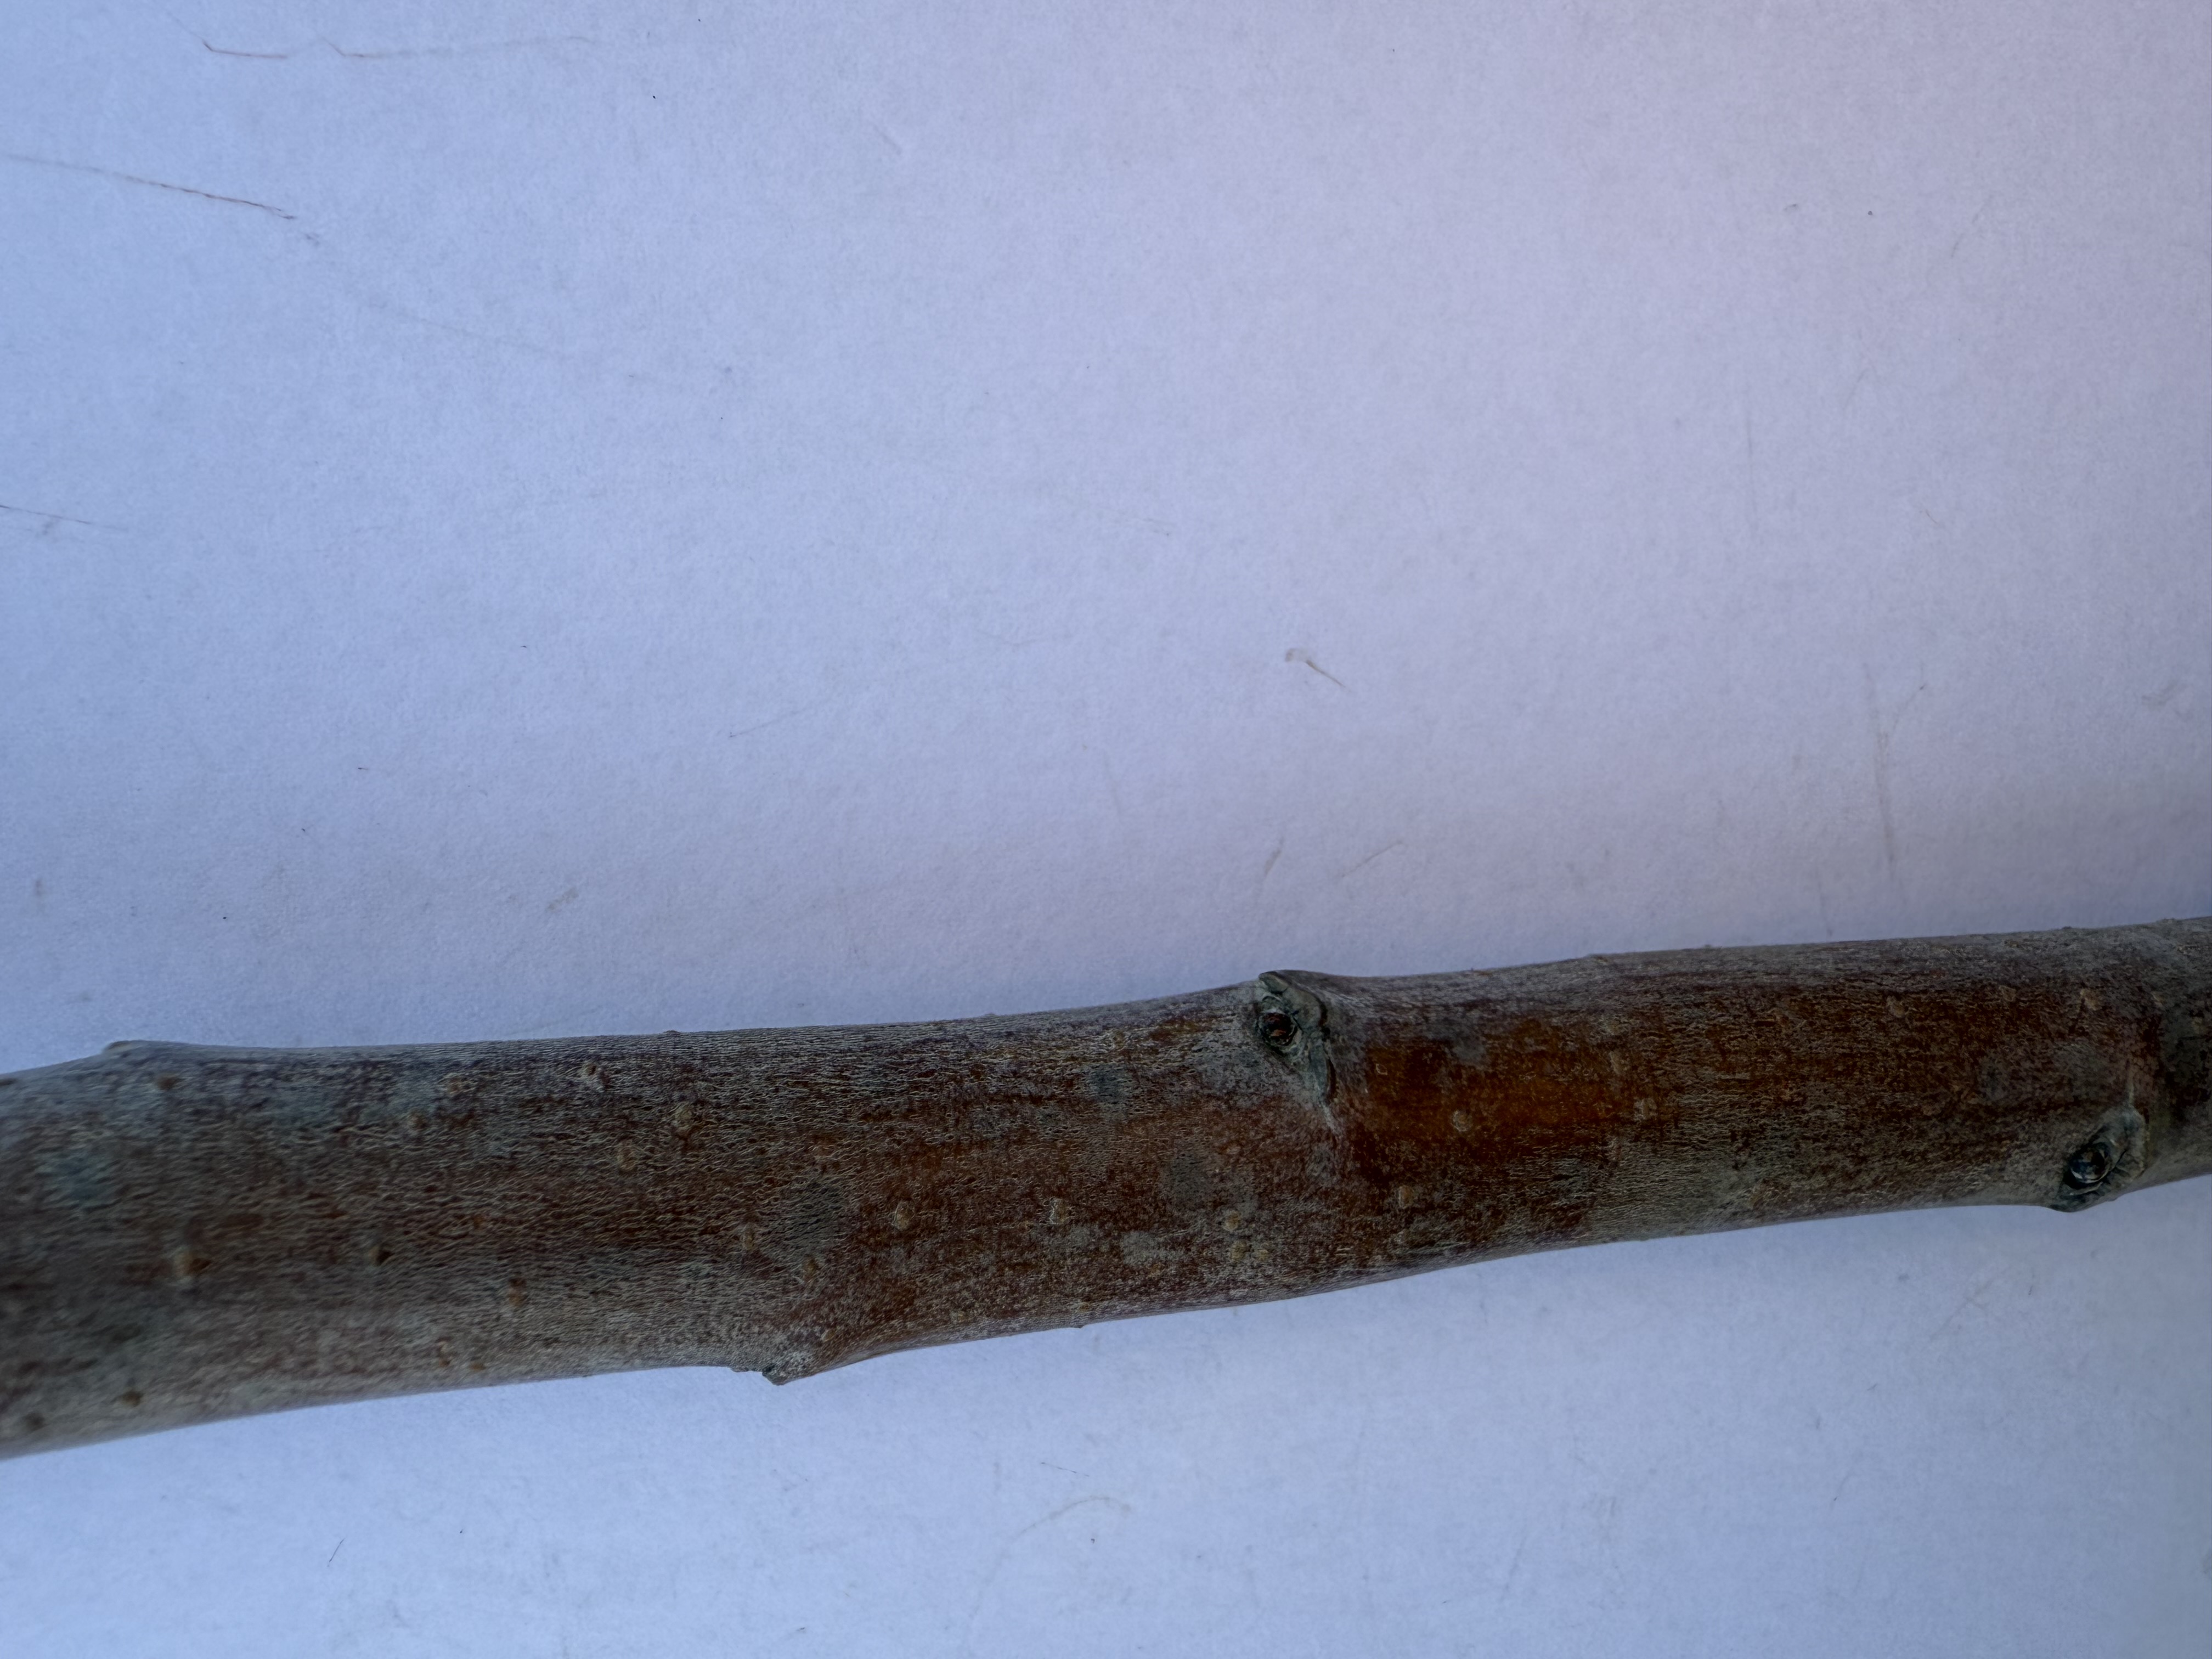
Variety: Granny Smith Apple